Charles Tart

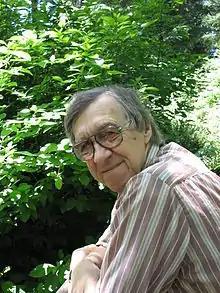

Charles T. Tart (April 29, 1937 – March 5, 2025) was an American psychologist and parapsychologist known for his psychological work on the nature of consciousness (particularly altered states of consciousness), as one of the founders of the field of transpersonal psychology, and for his research in parapsychology.